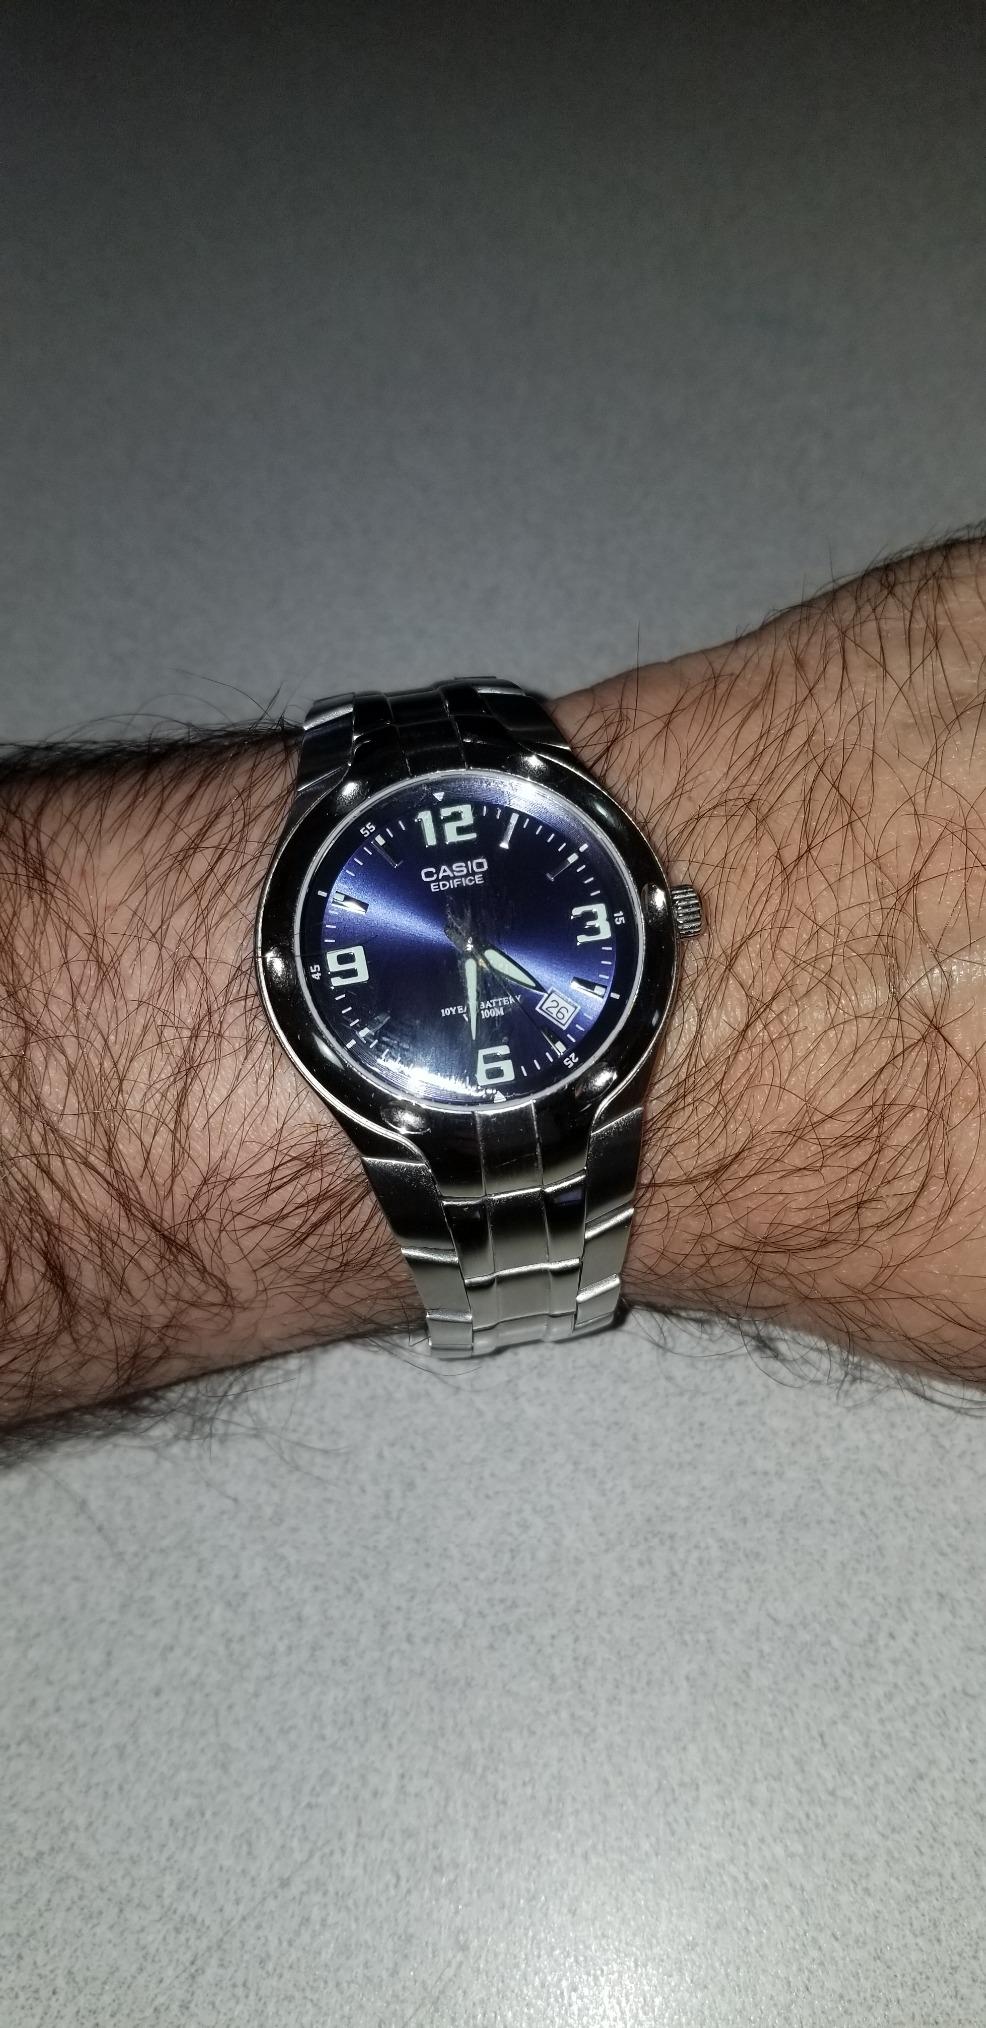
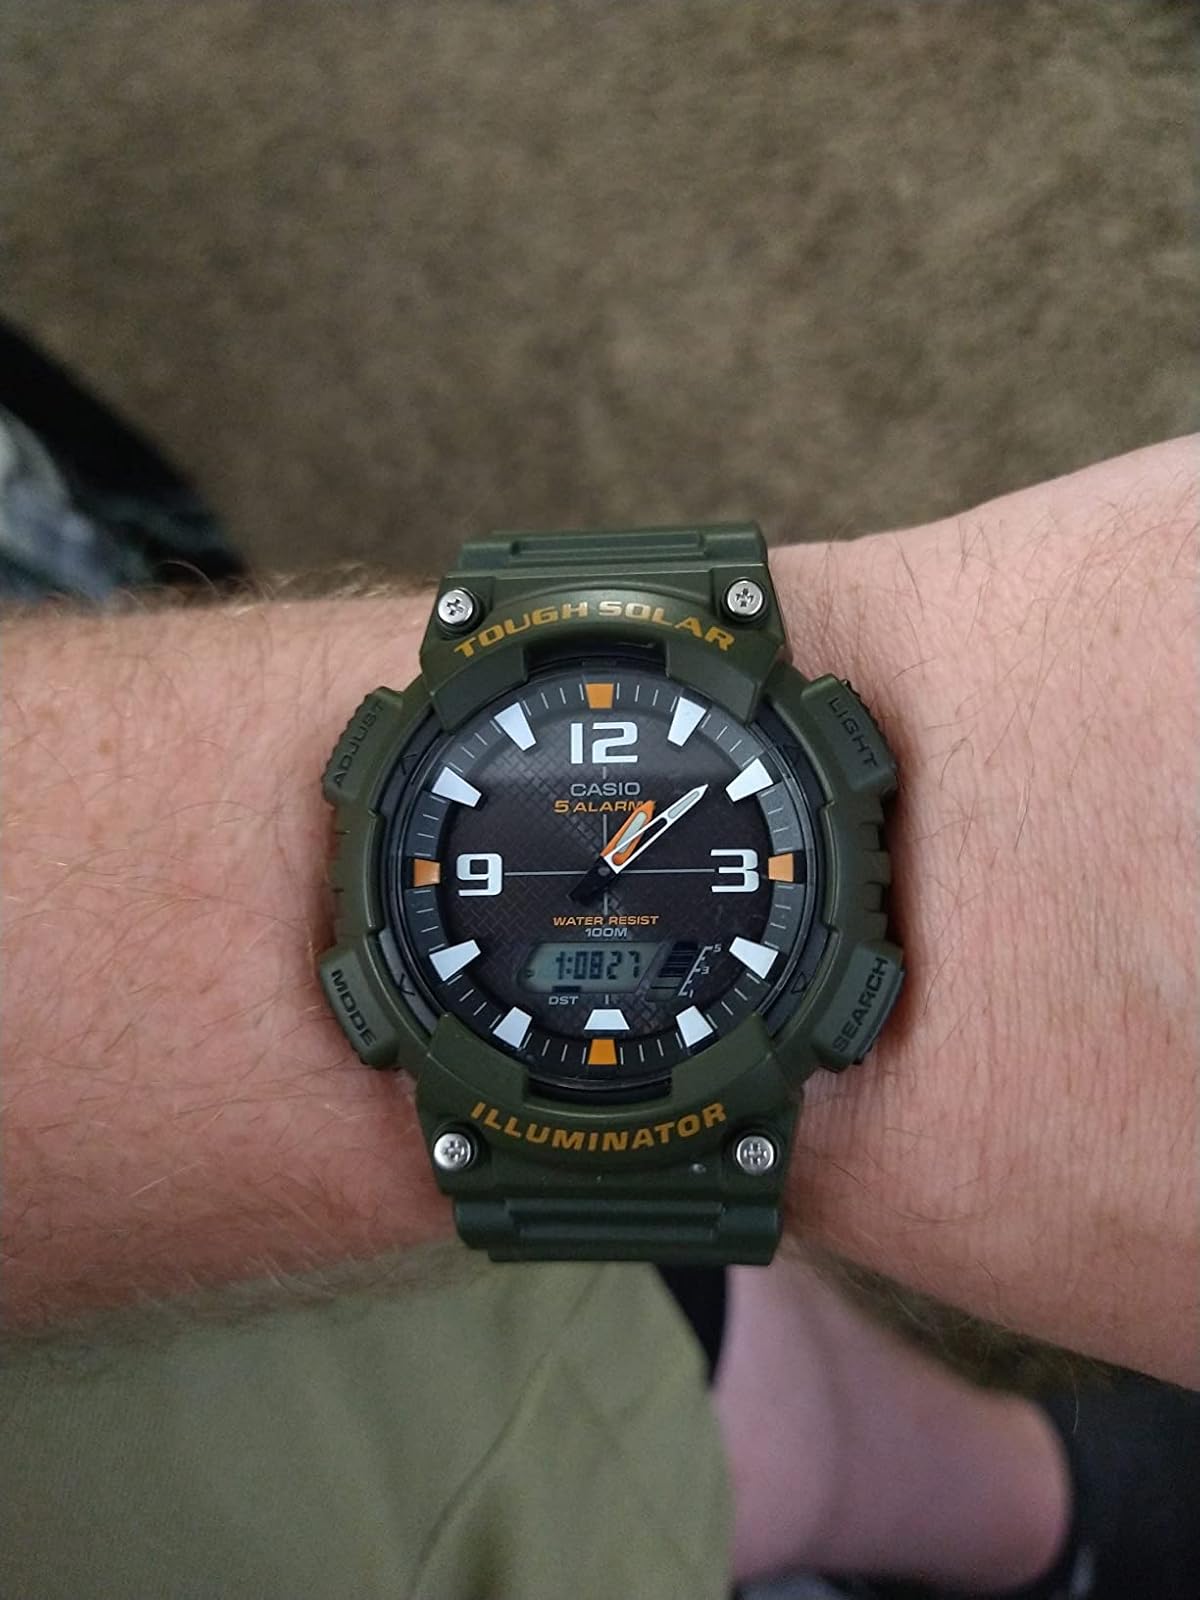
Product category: accessories_watch
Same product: no